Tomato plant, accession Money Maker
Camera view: tilt-top (135 deg); turntable rotation: 270 degrees
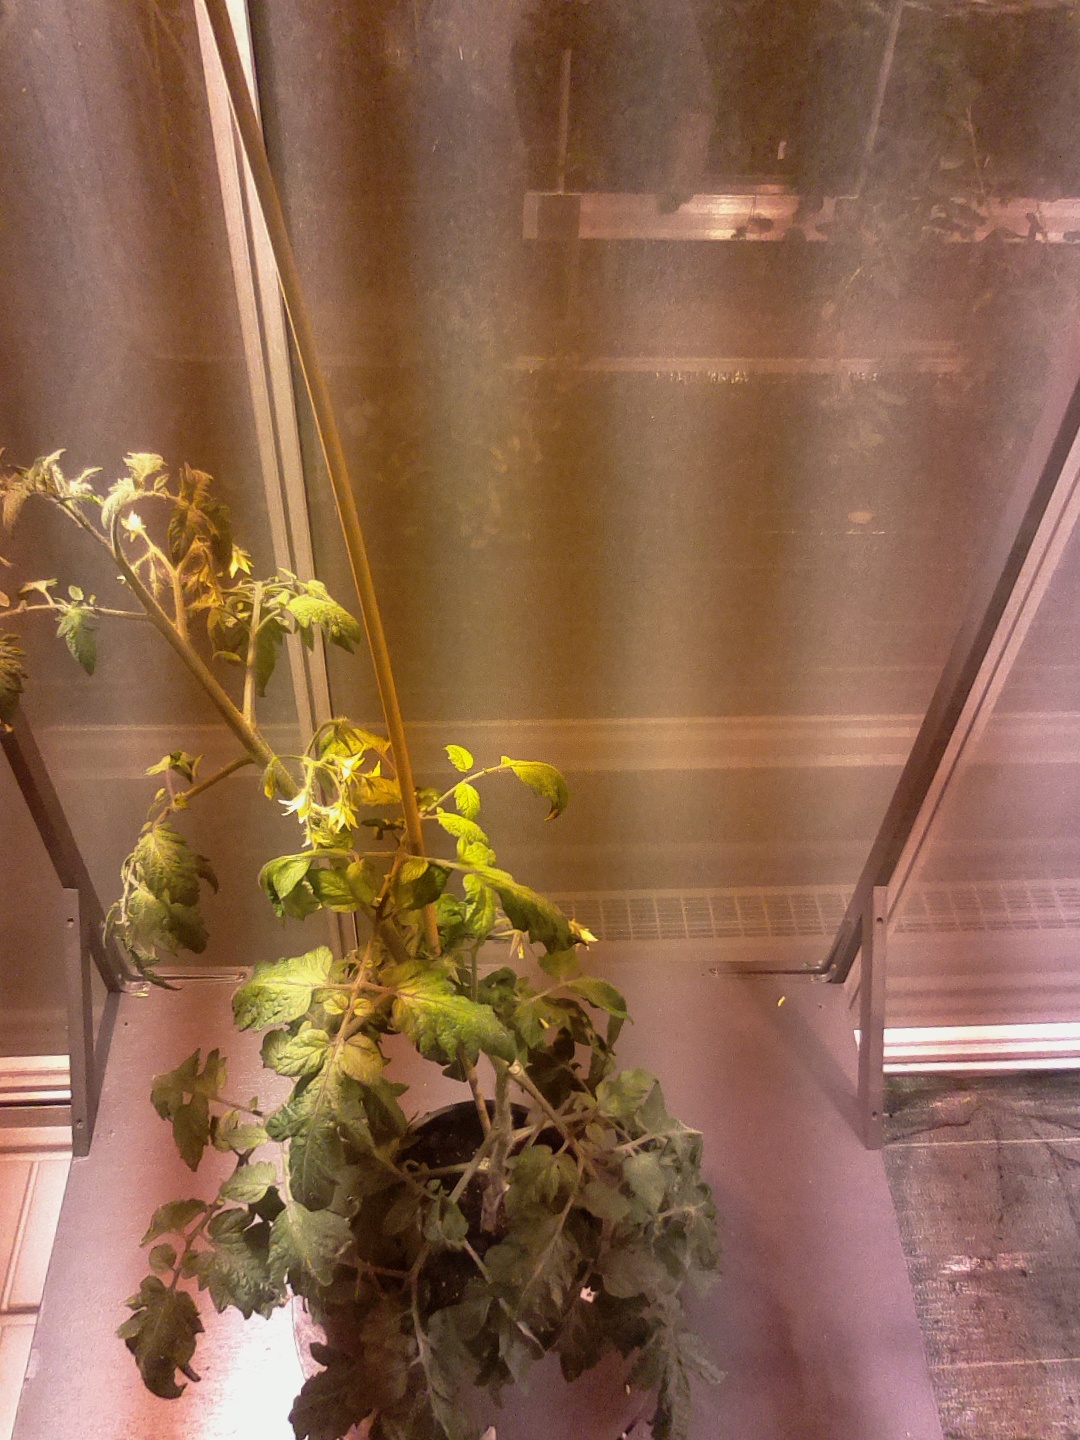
BBCH growth stage 67: Full flowering, 70%-80% of flowers open, more petals falling